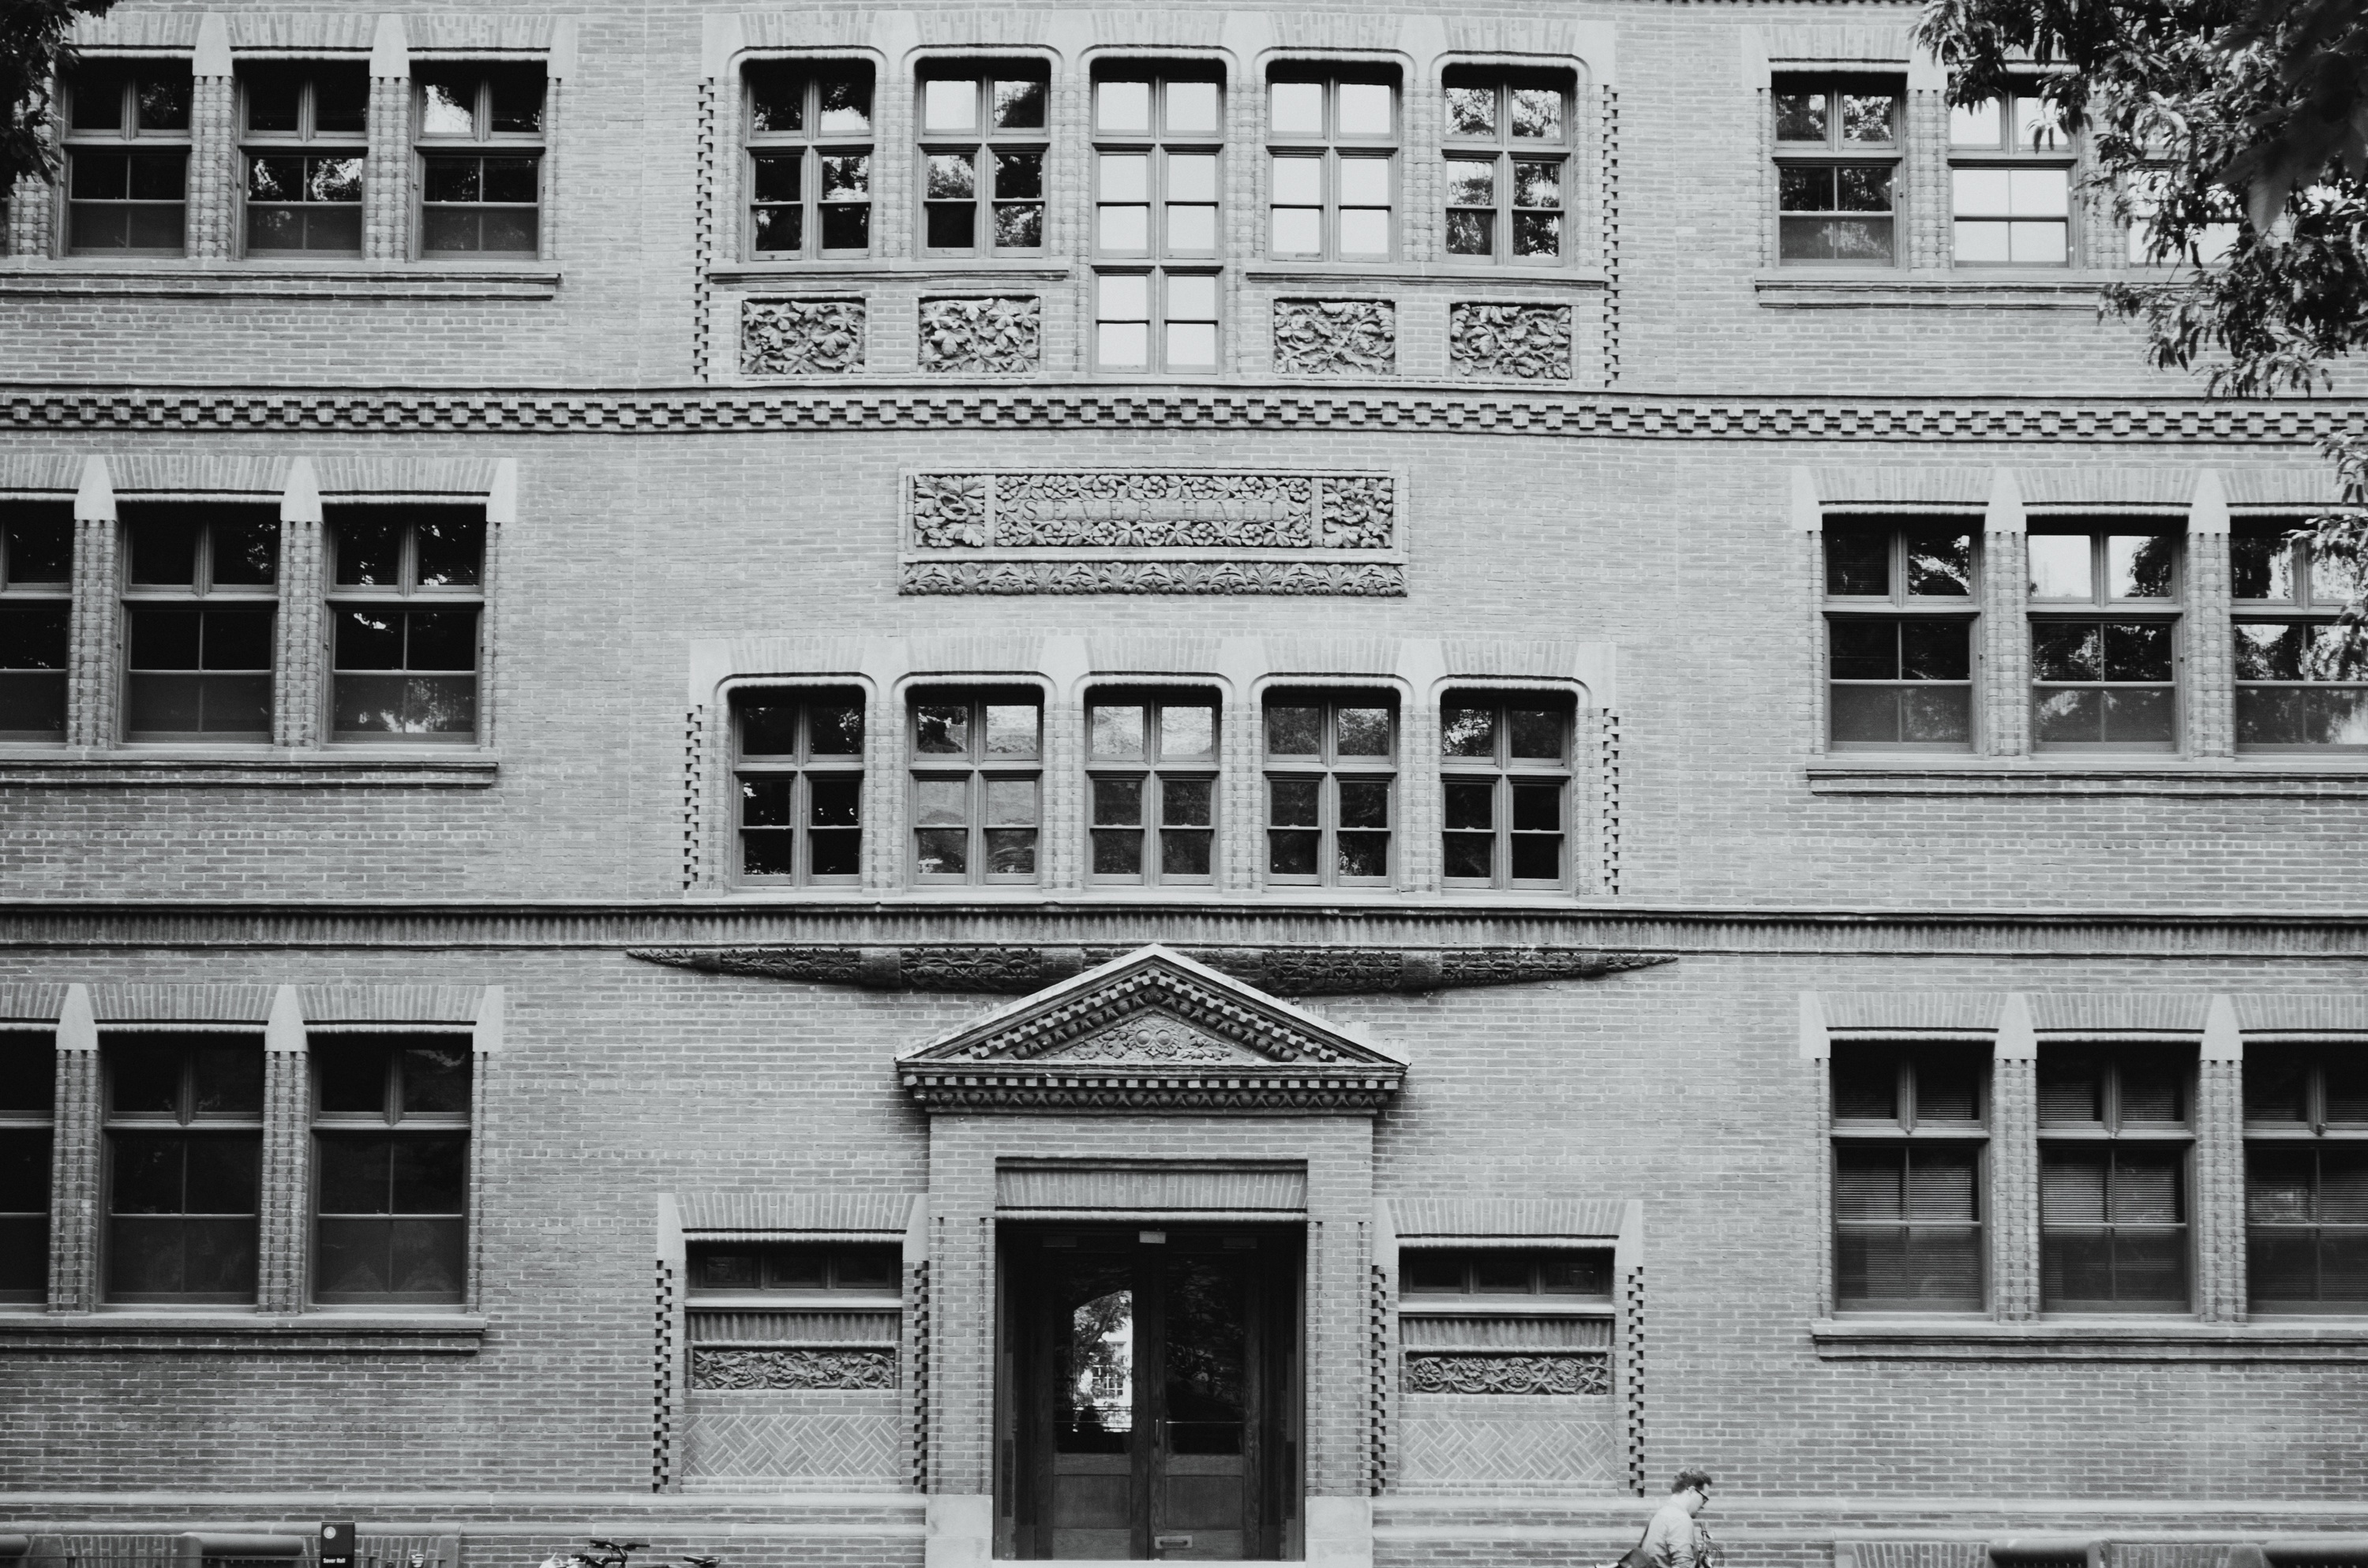
black and white, architecture, white, mansion, house, window, building, home, downtown, facade, monochrome, brick, interior design, history, estate, neighbourhood, urban area, monochrome photography, residential area